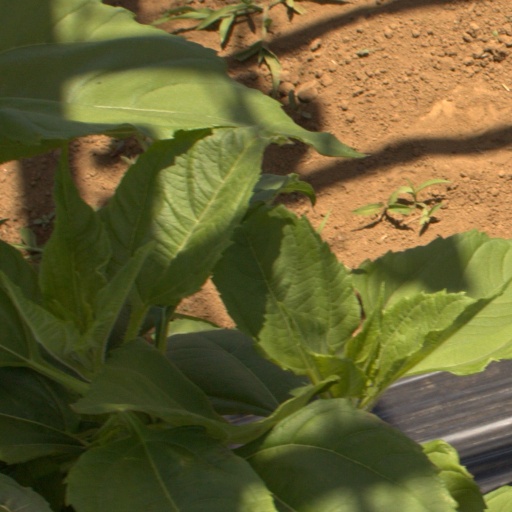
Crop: Jerusalem artichoke